Qiantu K50

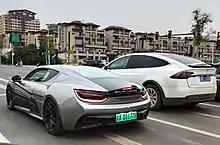
Rear view

Unveiled at the 2015 Shanghai Auto Show, the production Qiantu K50 was revealed during the 2016 Beijing Auto Show and was planned to launch on the Chinese car market in 2016, before finally launching in 2018.